Charles Whitman

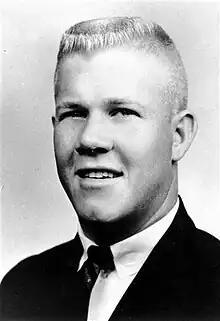
Whitman in 1963

Charles Joseph Whitman (June 24, 1941 – August 1, 1966) was an American mass murderer and Marine veteran who became known as the "Texas Tower Sniper". On August 1, 1966, Whitman used knives to kill his mother and his wife in their respective homes, then went to the University of Texas at Austin (UT Austin) with multiple firearms and began indiscriminately shooting at people. He fatally shot three people inside UT Austin's Main Building, then accessed the 28th-floor observation deck on the building's clock tower. There, he fired at random people for 96 minutes, killing an additional eleven people and wounding 31 others before he was shot dead by the Austin Police Department. Whitman killed a total of seventeen people; the 17th victim died 35 years later from injuries sustained in the attack.